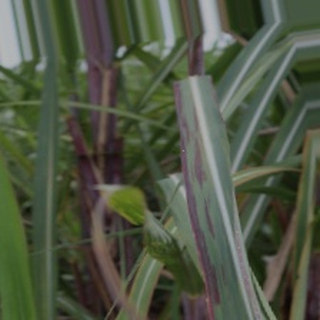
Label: sugarcane_bacterial_blight